List of mammals of Liberia

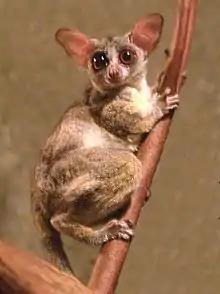
Senegal bushbaby

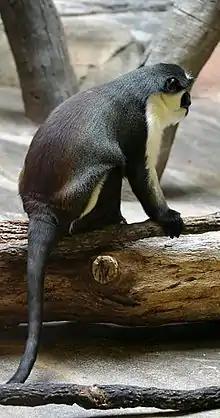
Diana monkey

The order Primates contains humans and their closest relatives: lemurs, lorisoids, tarsiers, monkeys, and apes.